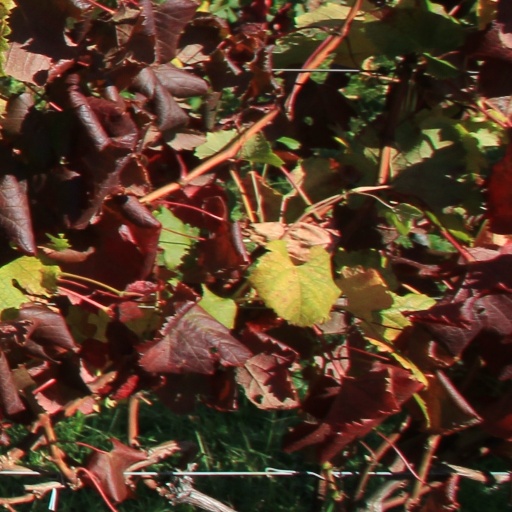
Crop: grape